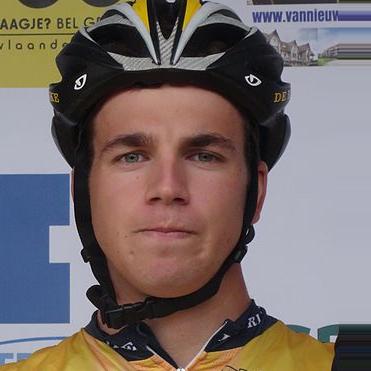
Age: 20